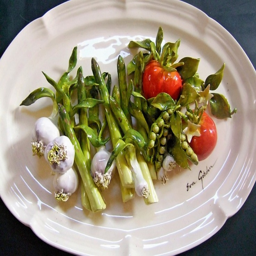
original ceramic plate by person .